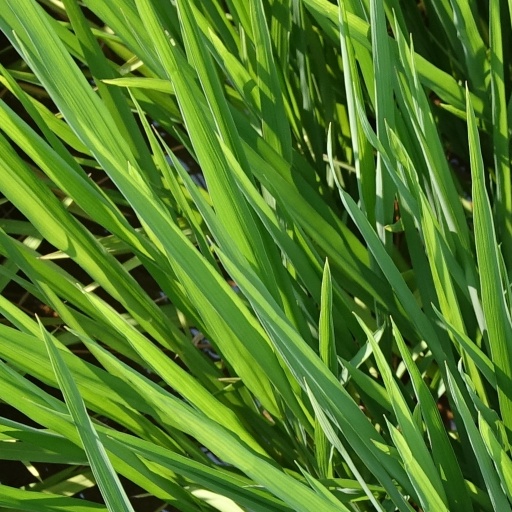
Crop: rice